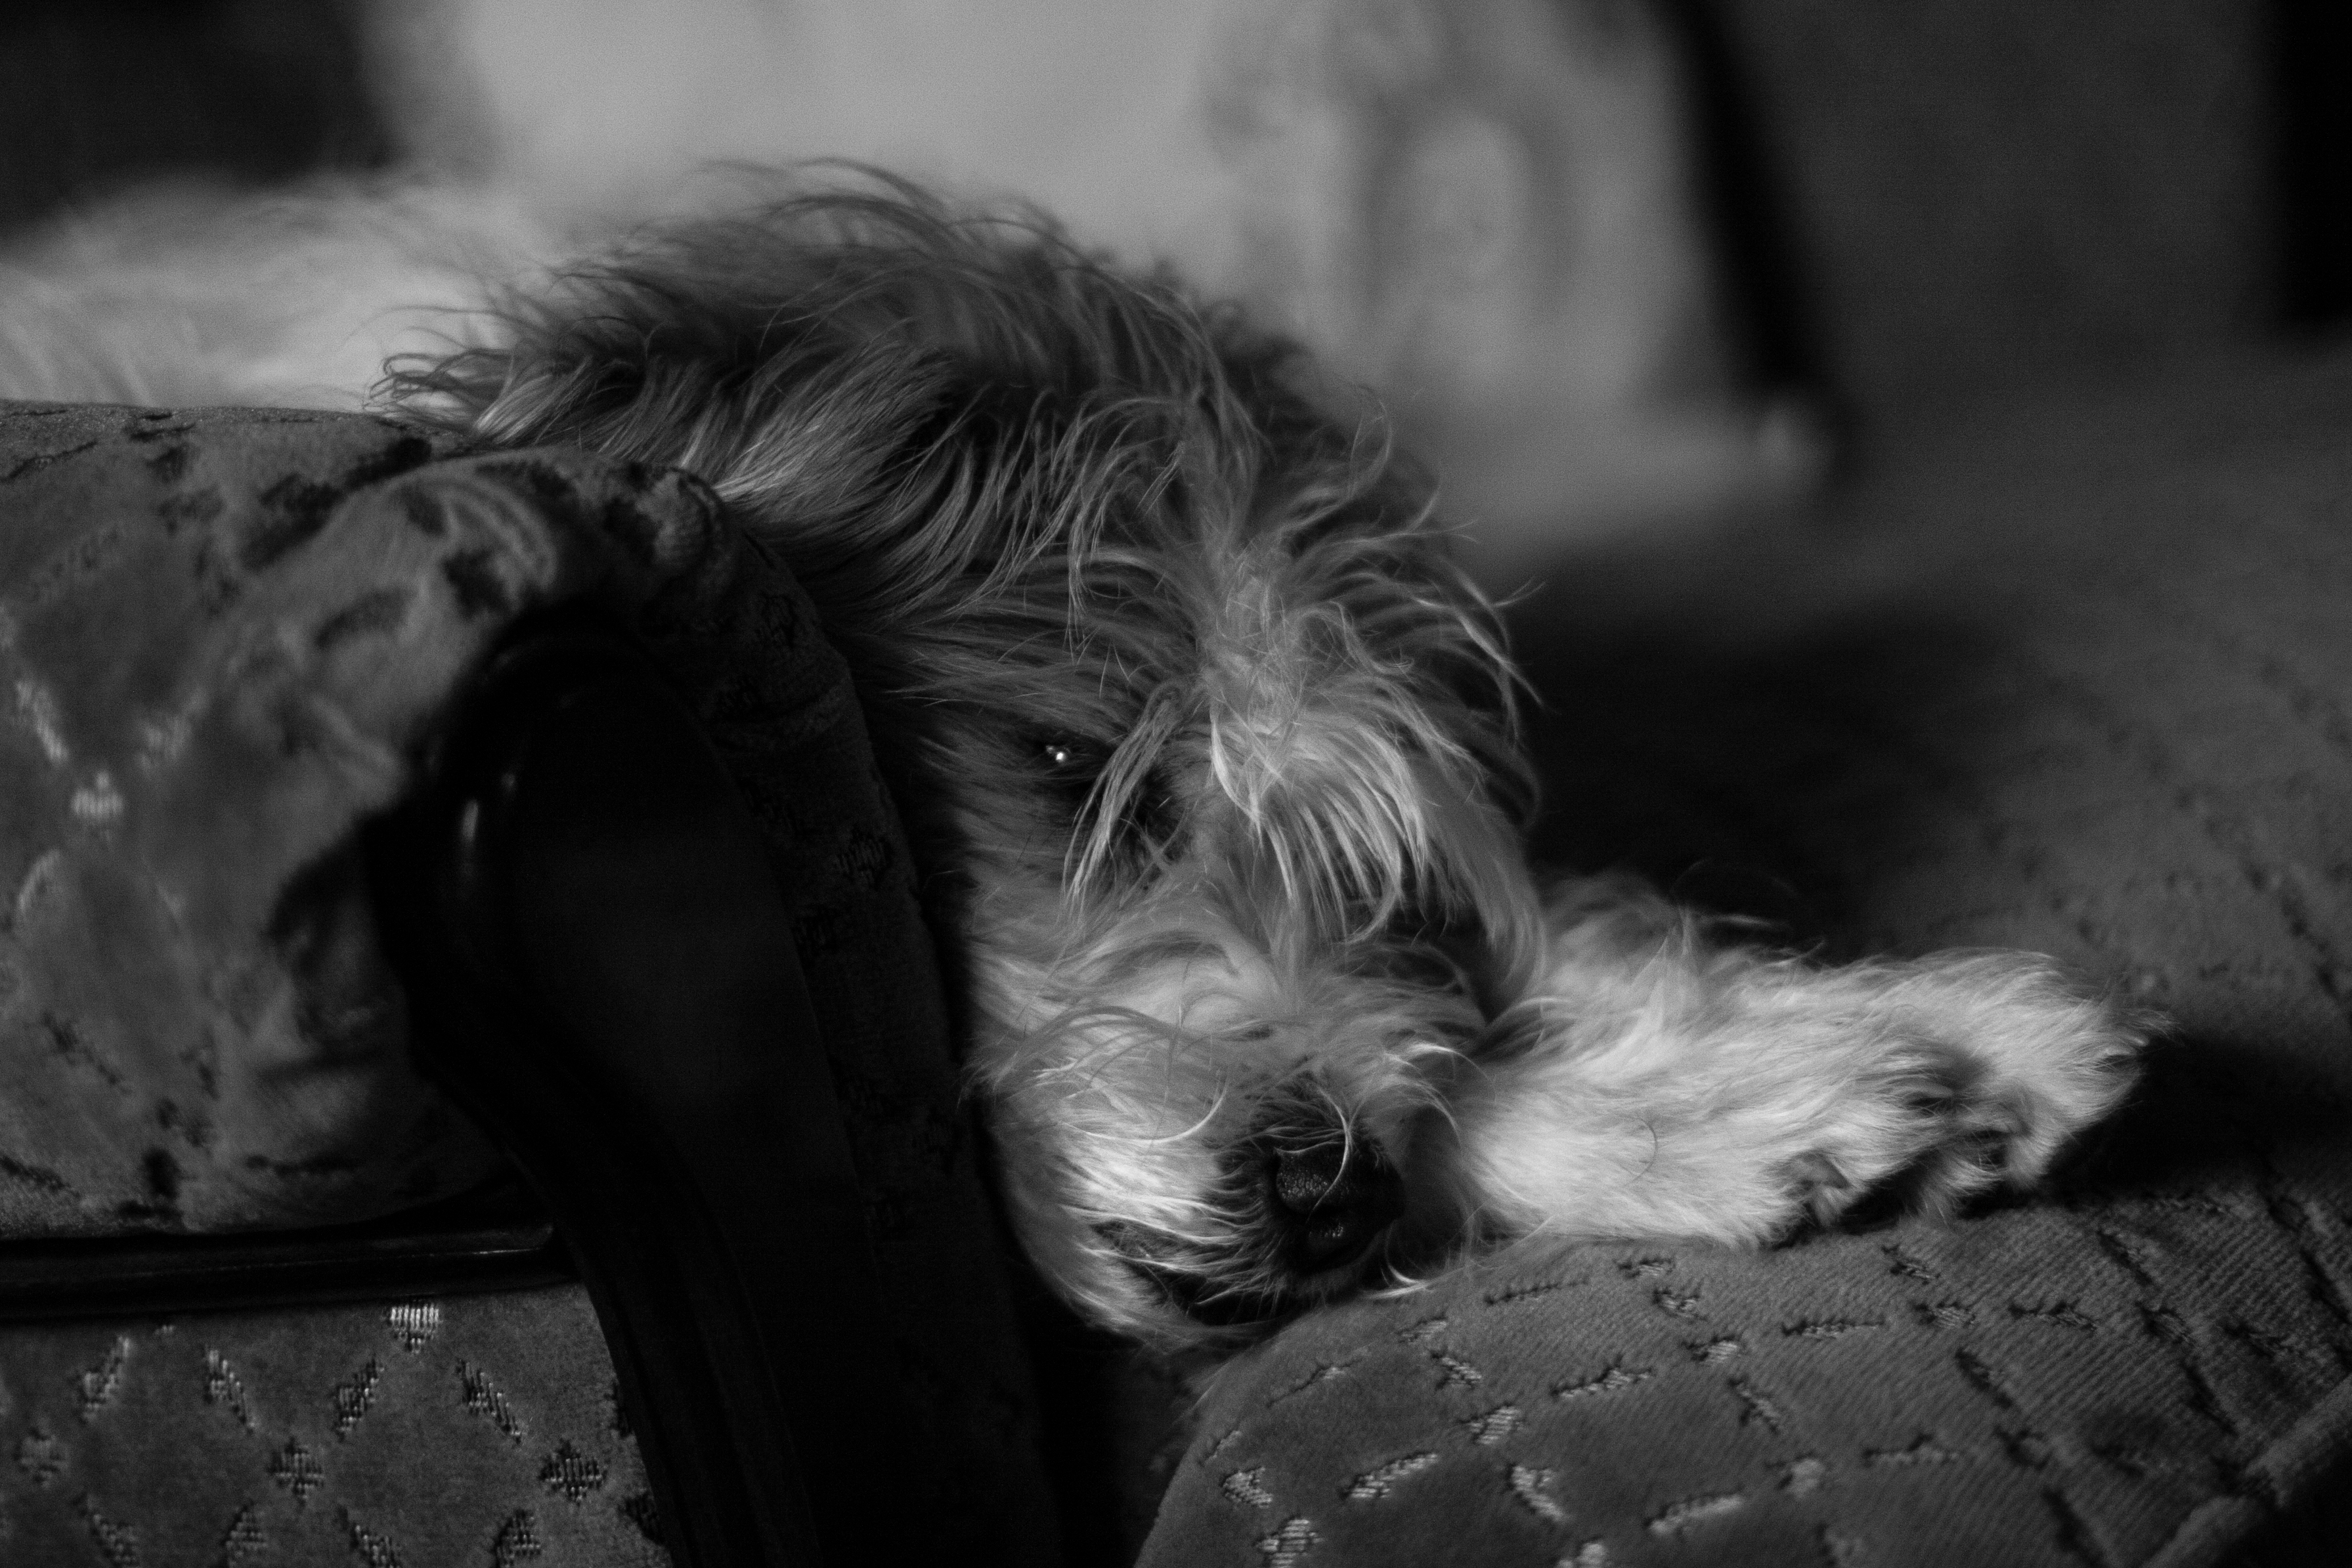
black and white, white, puppy, dog, pet, mammal, darkness, black, monochrome, close up, candid, chien, eye, monochrome photography, dog like mammal